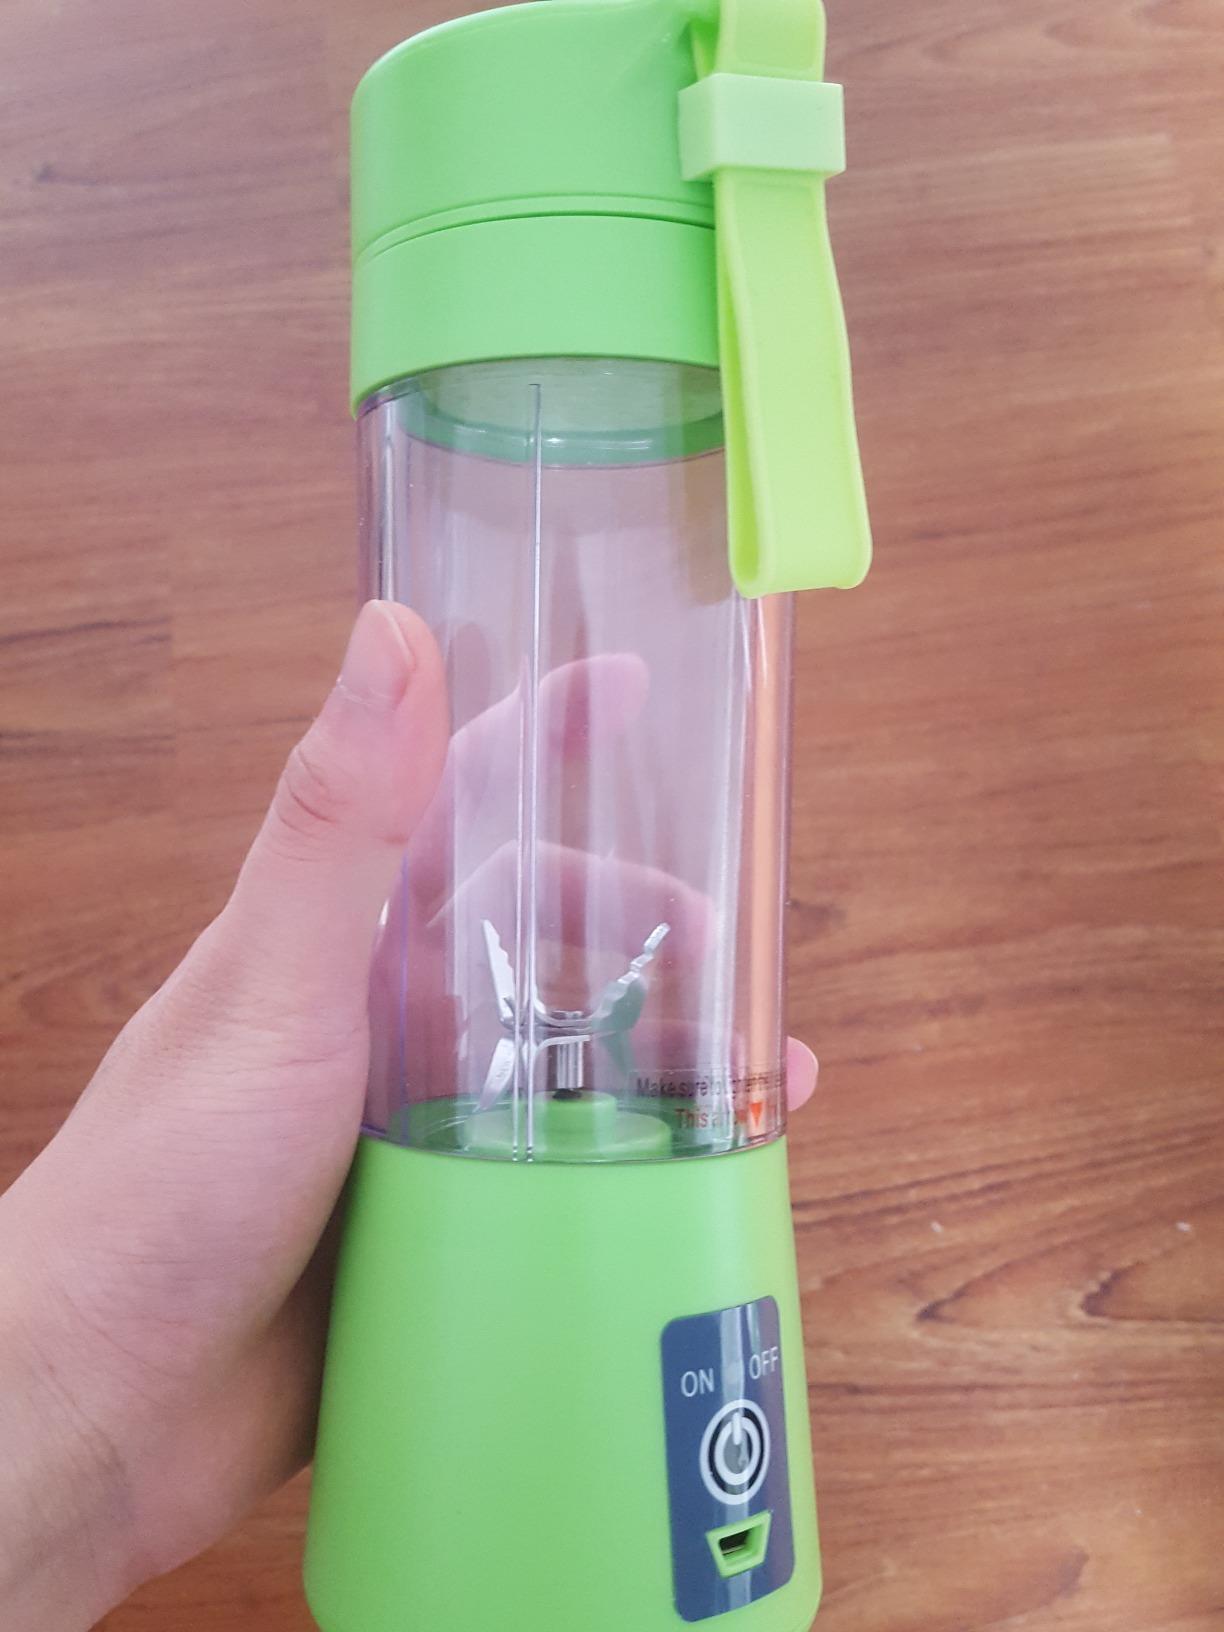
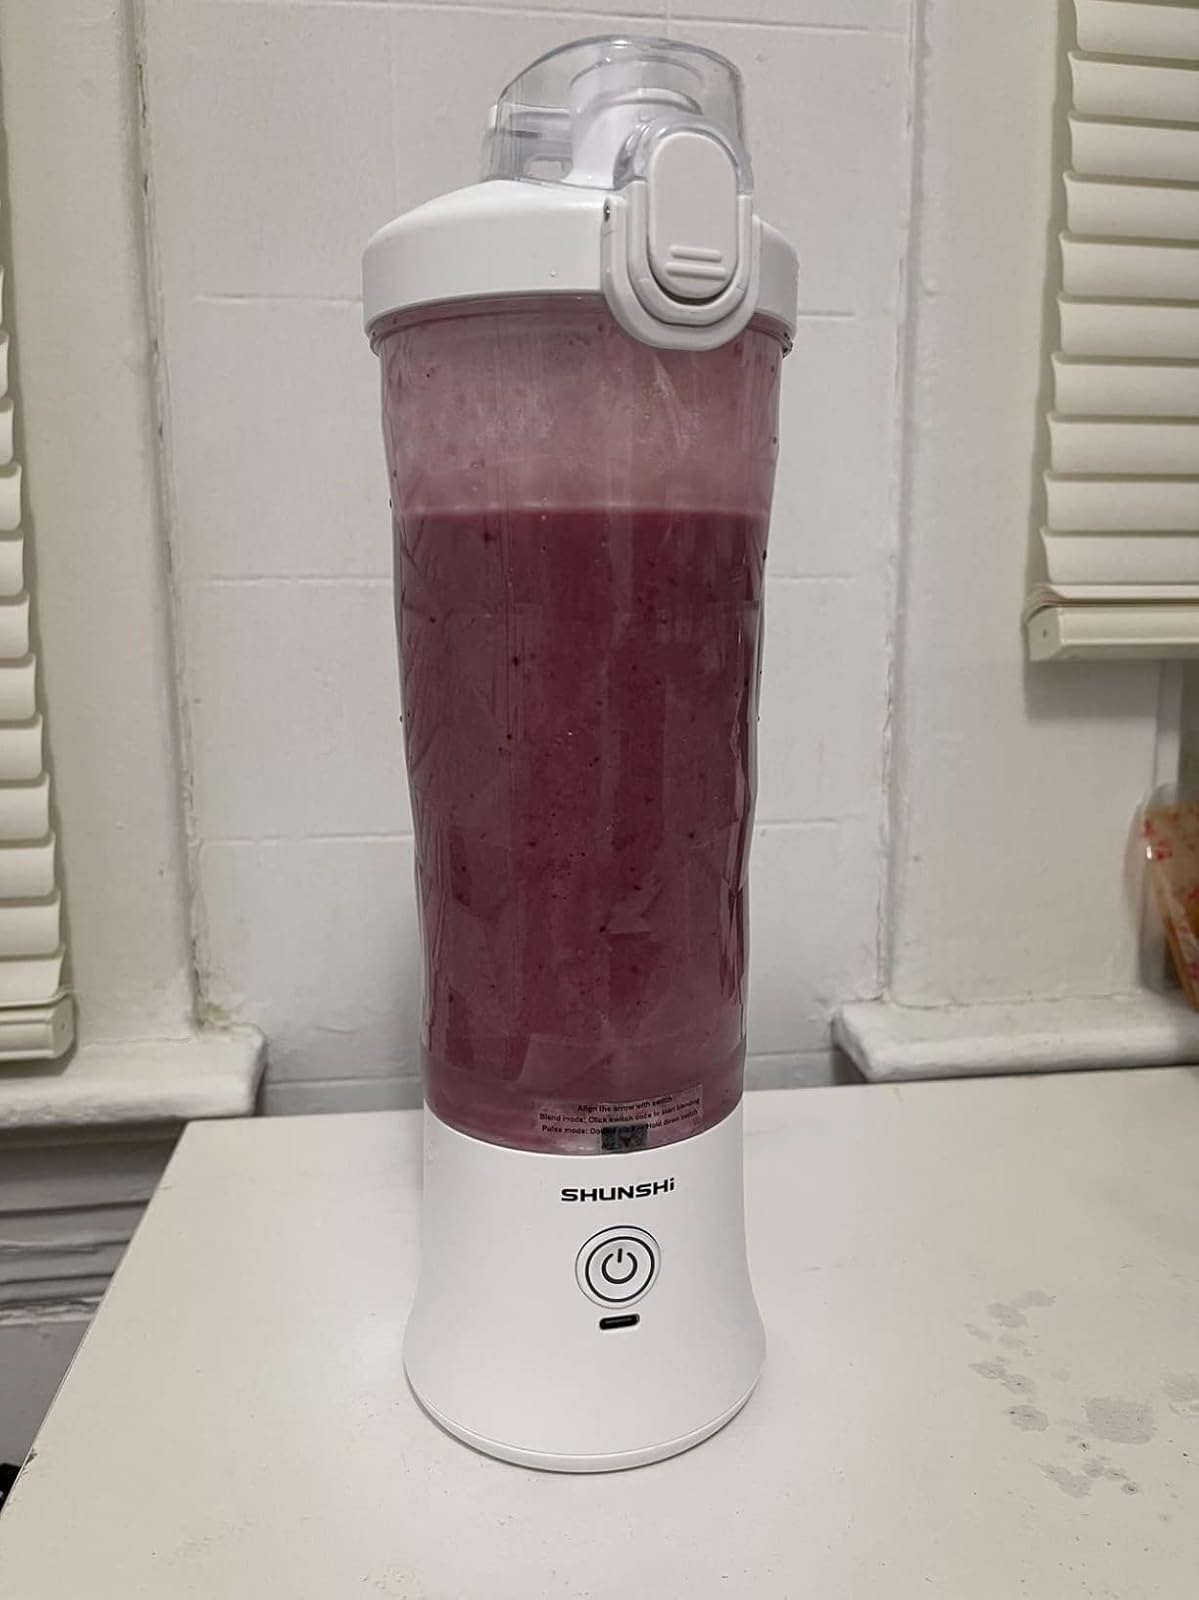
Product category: items_blender
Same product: no